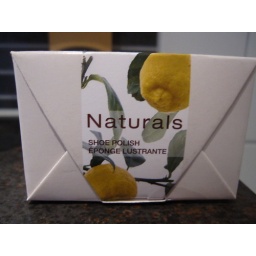
Naturals shoe polish with pictures of lemons on the packaging, placed in the bathroom next to the shower cap.